Lifespan (video game)

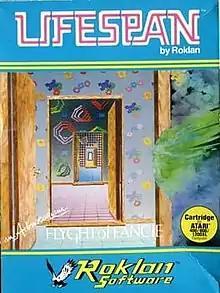

Lifespan is a video game written by John O'Neill for Atari 8-bit computers. It was published on cartridge by Roklan in 1983, then released on disk in 1985 by Antic Software.